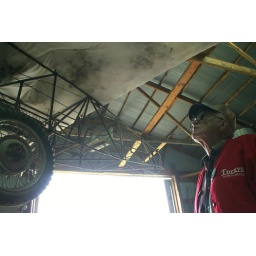
Skeleton of a very old airplane in a barn in Albany, Kansas.